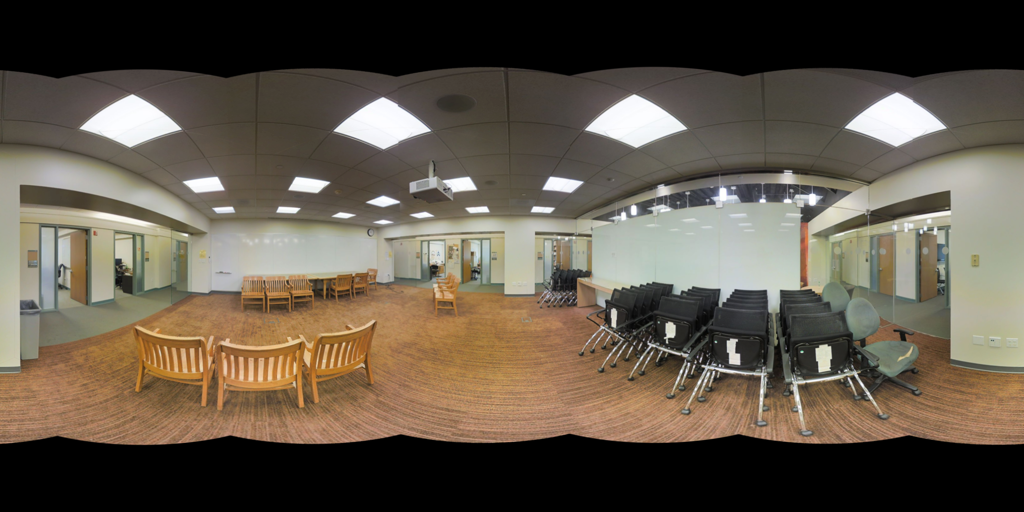
Referred object: the ceiling-mounted projector

Referred object: turn right to find the stacked black chairs

Referred object: the wooden benches opposite the stacked black chairs